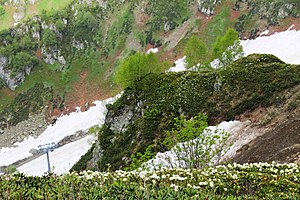
Småbladet fuglemælk / Galleri
Habitat.
Småbladet fuglemælk er en løgplante med en lav vækst og hvide eller grønstribede blomster. Arten bruges som prydplante i stenbede og under tørre forhold.